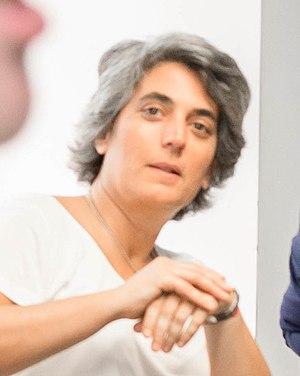
Graça Fonseca, née le 13 août 1971, est une femme politique portugaise, actuelle ministre de la Culture.